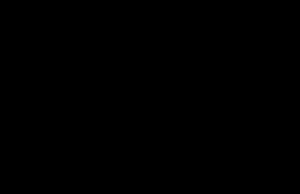
Les lactones sont une famille de composés organiques qui contiennent un groupe cétone lié à un hétérocycle.
Les composés organiques sont les composés dont un des éléments chimiques constitutifs est le carbone, à quelques exceptions près. Ces composés peuvent être d’origine naturelle ou produits par synthèse.